Warri Airport

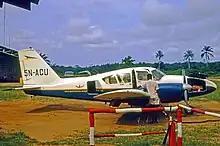
Piper PA-23 Aztec of Aero Contractors (Nigeria) at Warri airstrip in May 1970

The federal government first drew up plans to build an airport here in the late 1970s to allow easy transport into Warri by air because of its status as an oil city, but the plan languished for over two decades. Meanwhile, people coming in and out of Warri continued to use the old airstrip in a congested part of the city. The airstrip could only accommodate small aircraft on its short runway, so that whenever a plane took off or landed, the authorities had to close off an adjacent road to traffic so that a passing car would not be clipped.